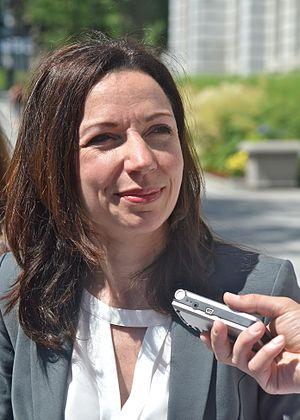
Martine Ouellet près de l'édifice de l'Assemblée nationale
La course à la direction du Parti québécois de 2016 s'est déclenchée à la suite de la démission de Pierre Karl Péladeau au poste de chef du parti le 2 mai 2016. Sylvain Gaudreault est élu le 6 mai 2016 par le caucus péquiste pour assurer l'intérim jusqu'à l'élection d'un nouveau chef. Au terme de cette course, le 7 octobre 2016, Jean-François Lisée est élu comme nouveau chef.
La course à la chefferie du Bloc québécois de 2017 se déroule du 4 février au 18 mars 2017. La période de votation aurait dû avoir lieu du 20 au 22 avril, mais a été annulée lorsque Martine Ouellet a été élue par acclamation.